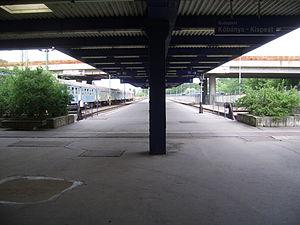
La gare de Kőbánya-Kispest est une gare ferroviaire secondaire de Budapest.